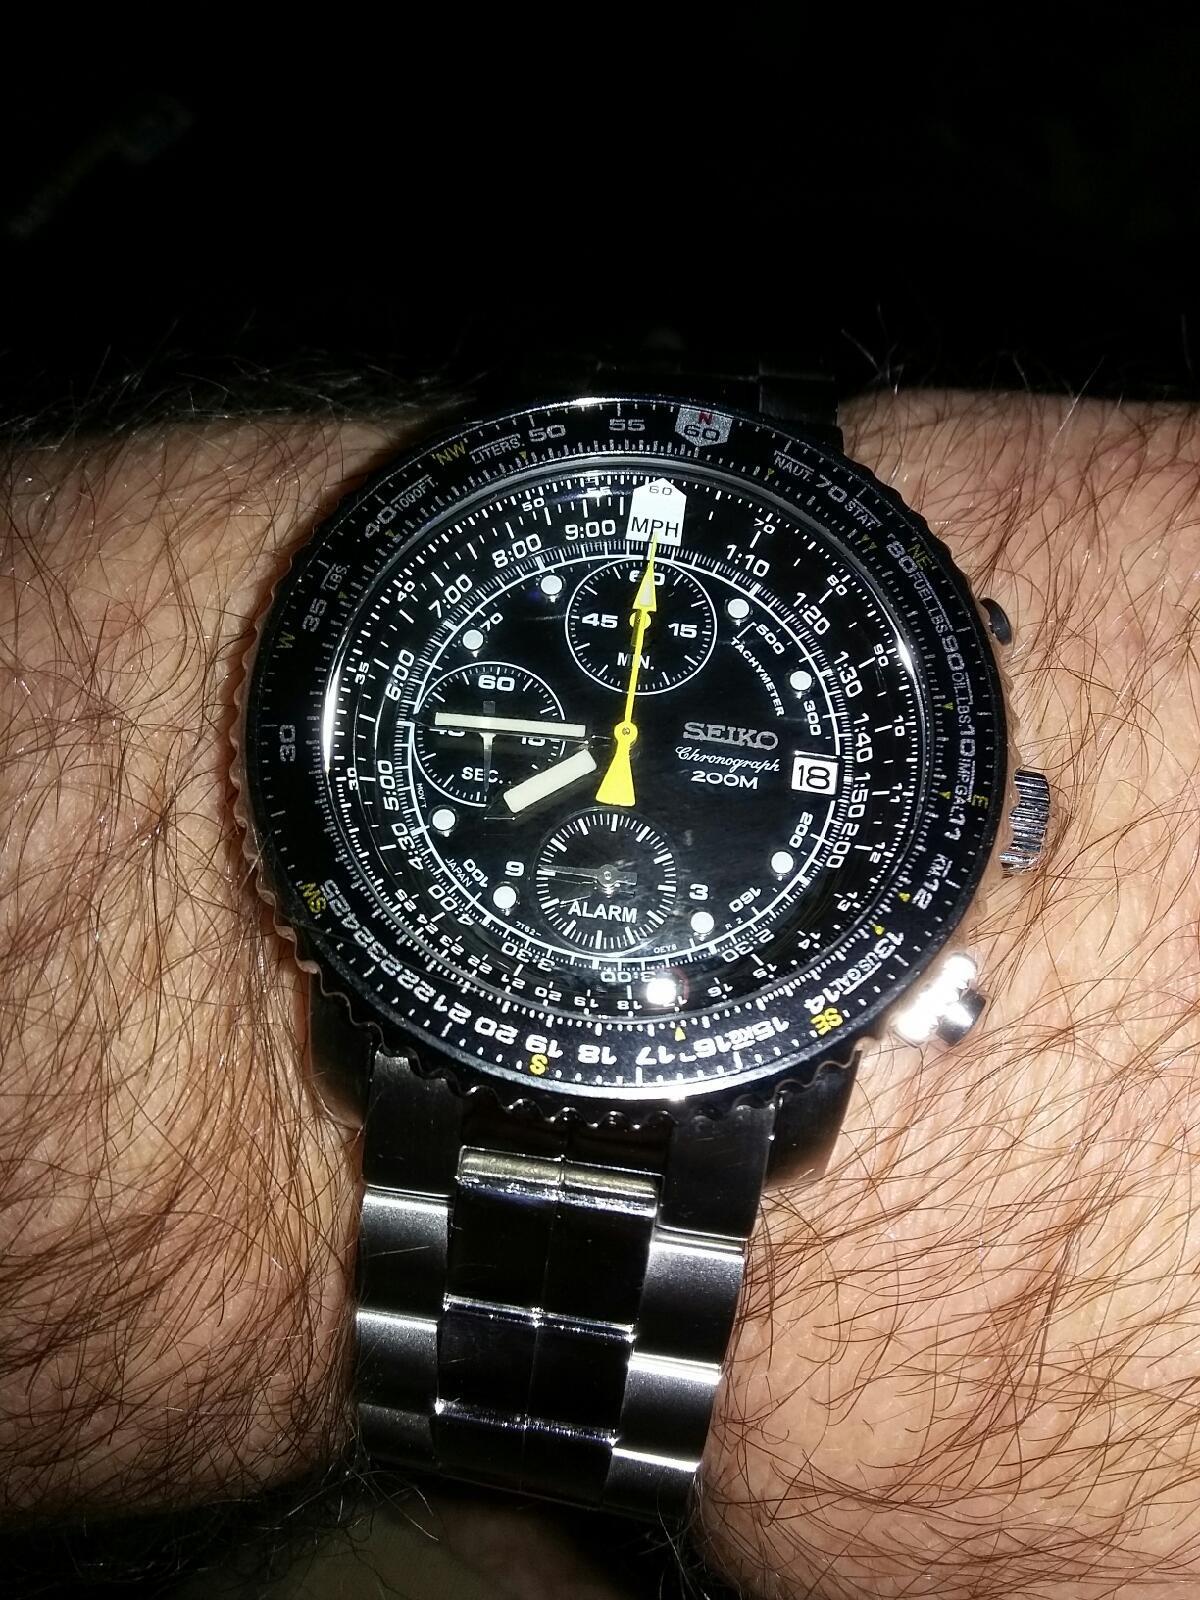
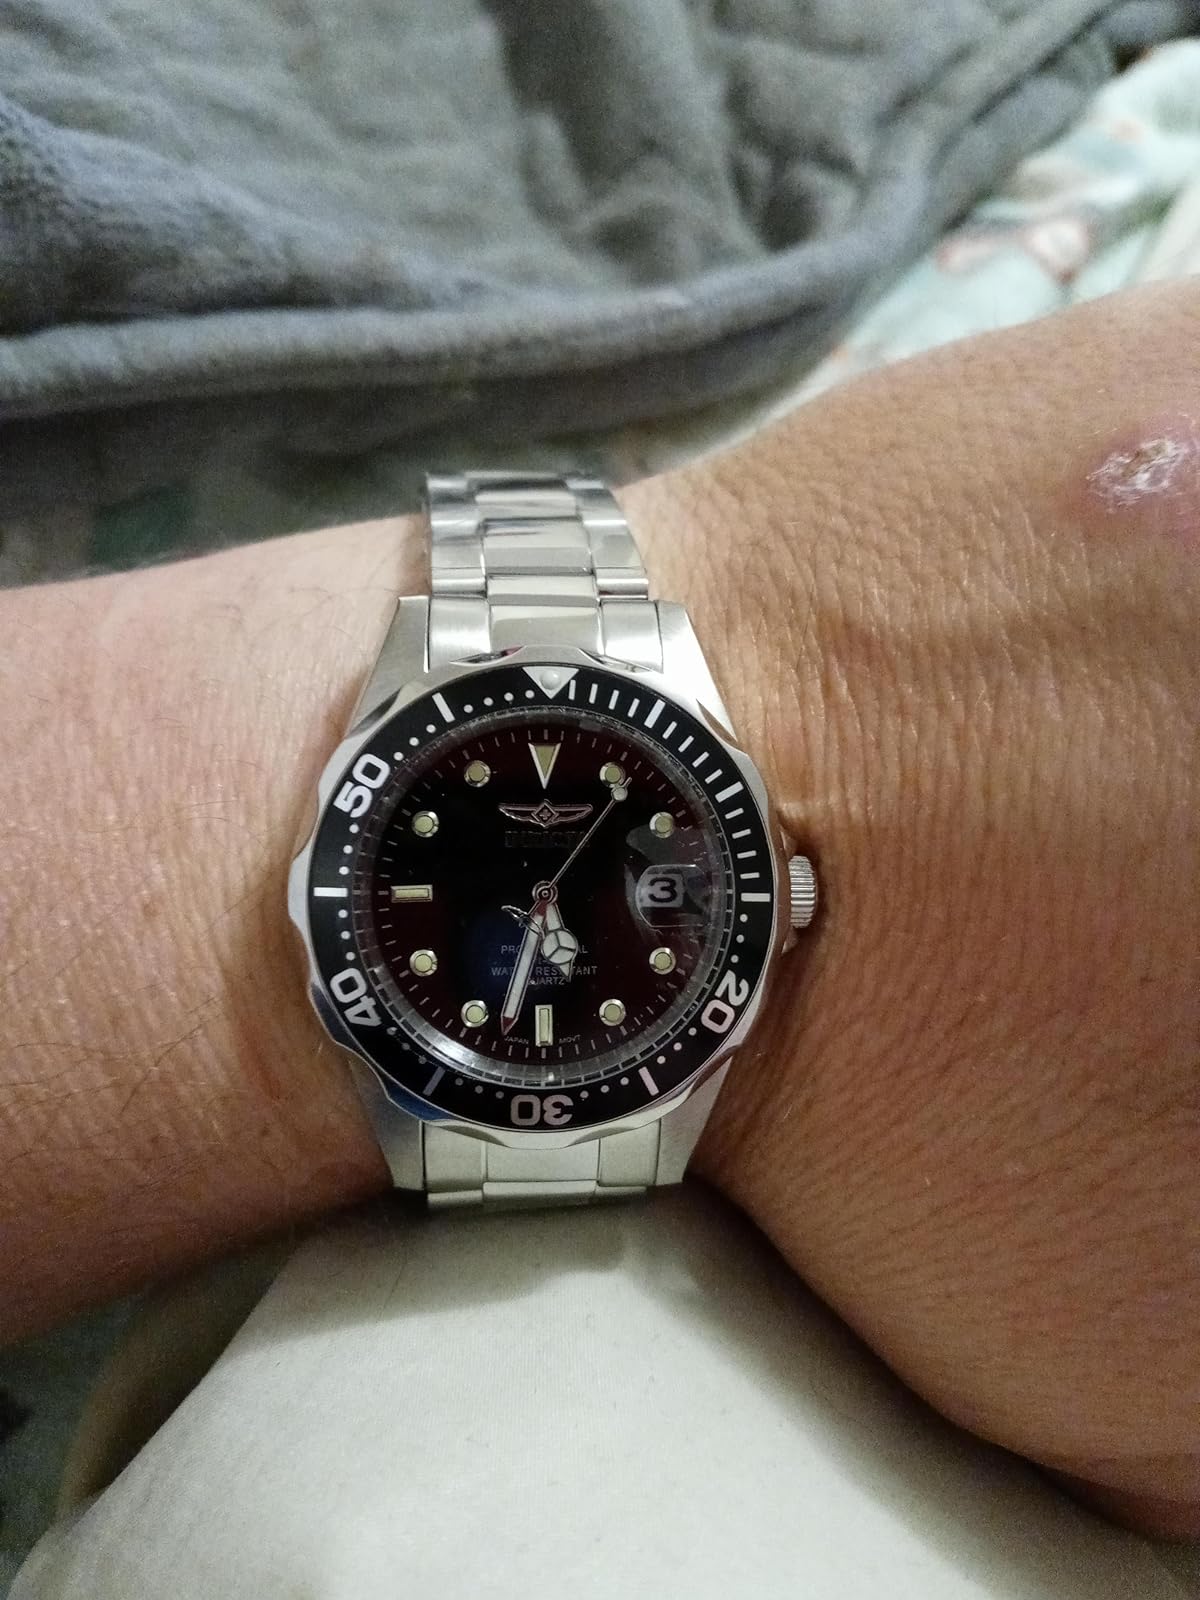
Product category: accessories_watch
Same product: no